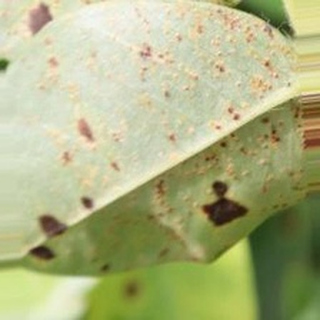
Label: groundnut_rust